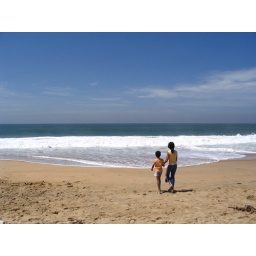
You can get to the sea only by crossing the river by boat (about 300m)